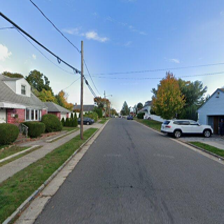
Label: streetView